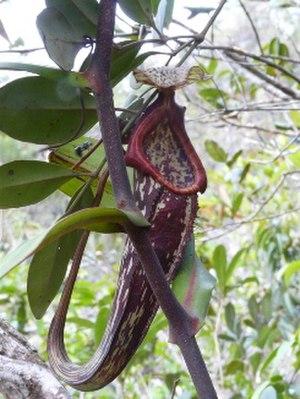
urne supérieure de Nepenthes mapuluensis